Barack Obama 2012 presidential campaign

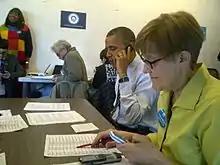
Obama participating in a phone bank Election Day

The Obama campaign was highly effective in getting out the vote, in using technology to identify voters, and in capitalizing on growing segments of the voting population.